Lauren Davis

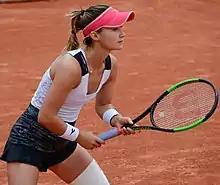
Davis at the 2019 French Open

In May, Davis beat Ann Li to win the inaugural ITF FineMark Championship event at Bonita Springs. In doing so, she qualified as a wildcard for the French Open, where she beat Kristýna Plíšková, in straight sets in the first round, before losing in three sets to Johanna Konta.